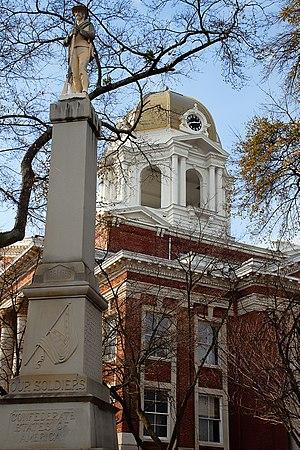
La ville américaine de Cartersville est le siège du comté de Bartow, dans l’État de Géorgie. Lors du recensement de 2010, sa population s’élevait à 19 731 habitants.